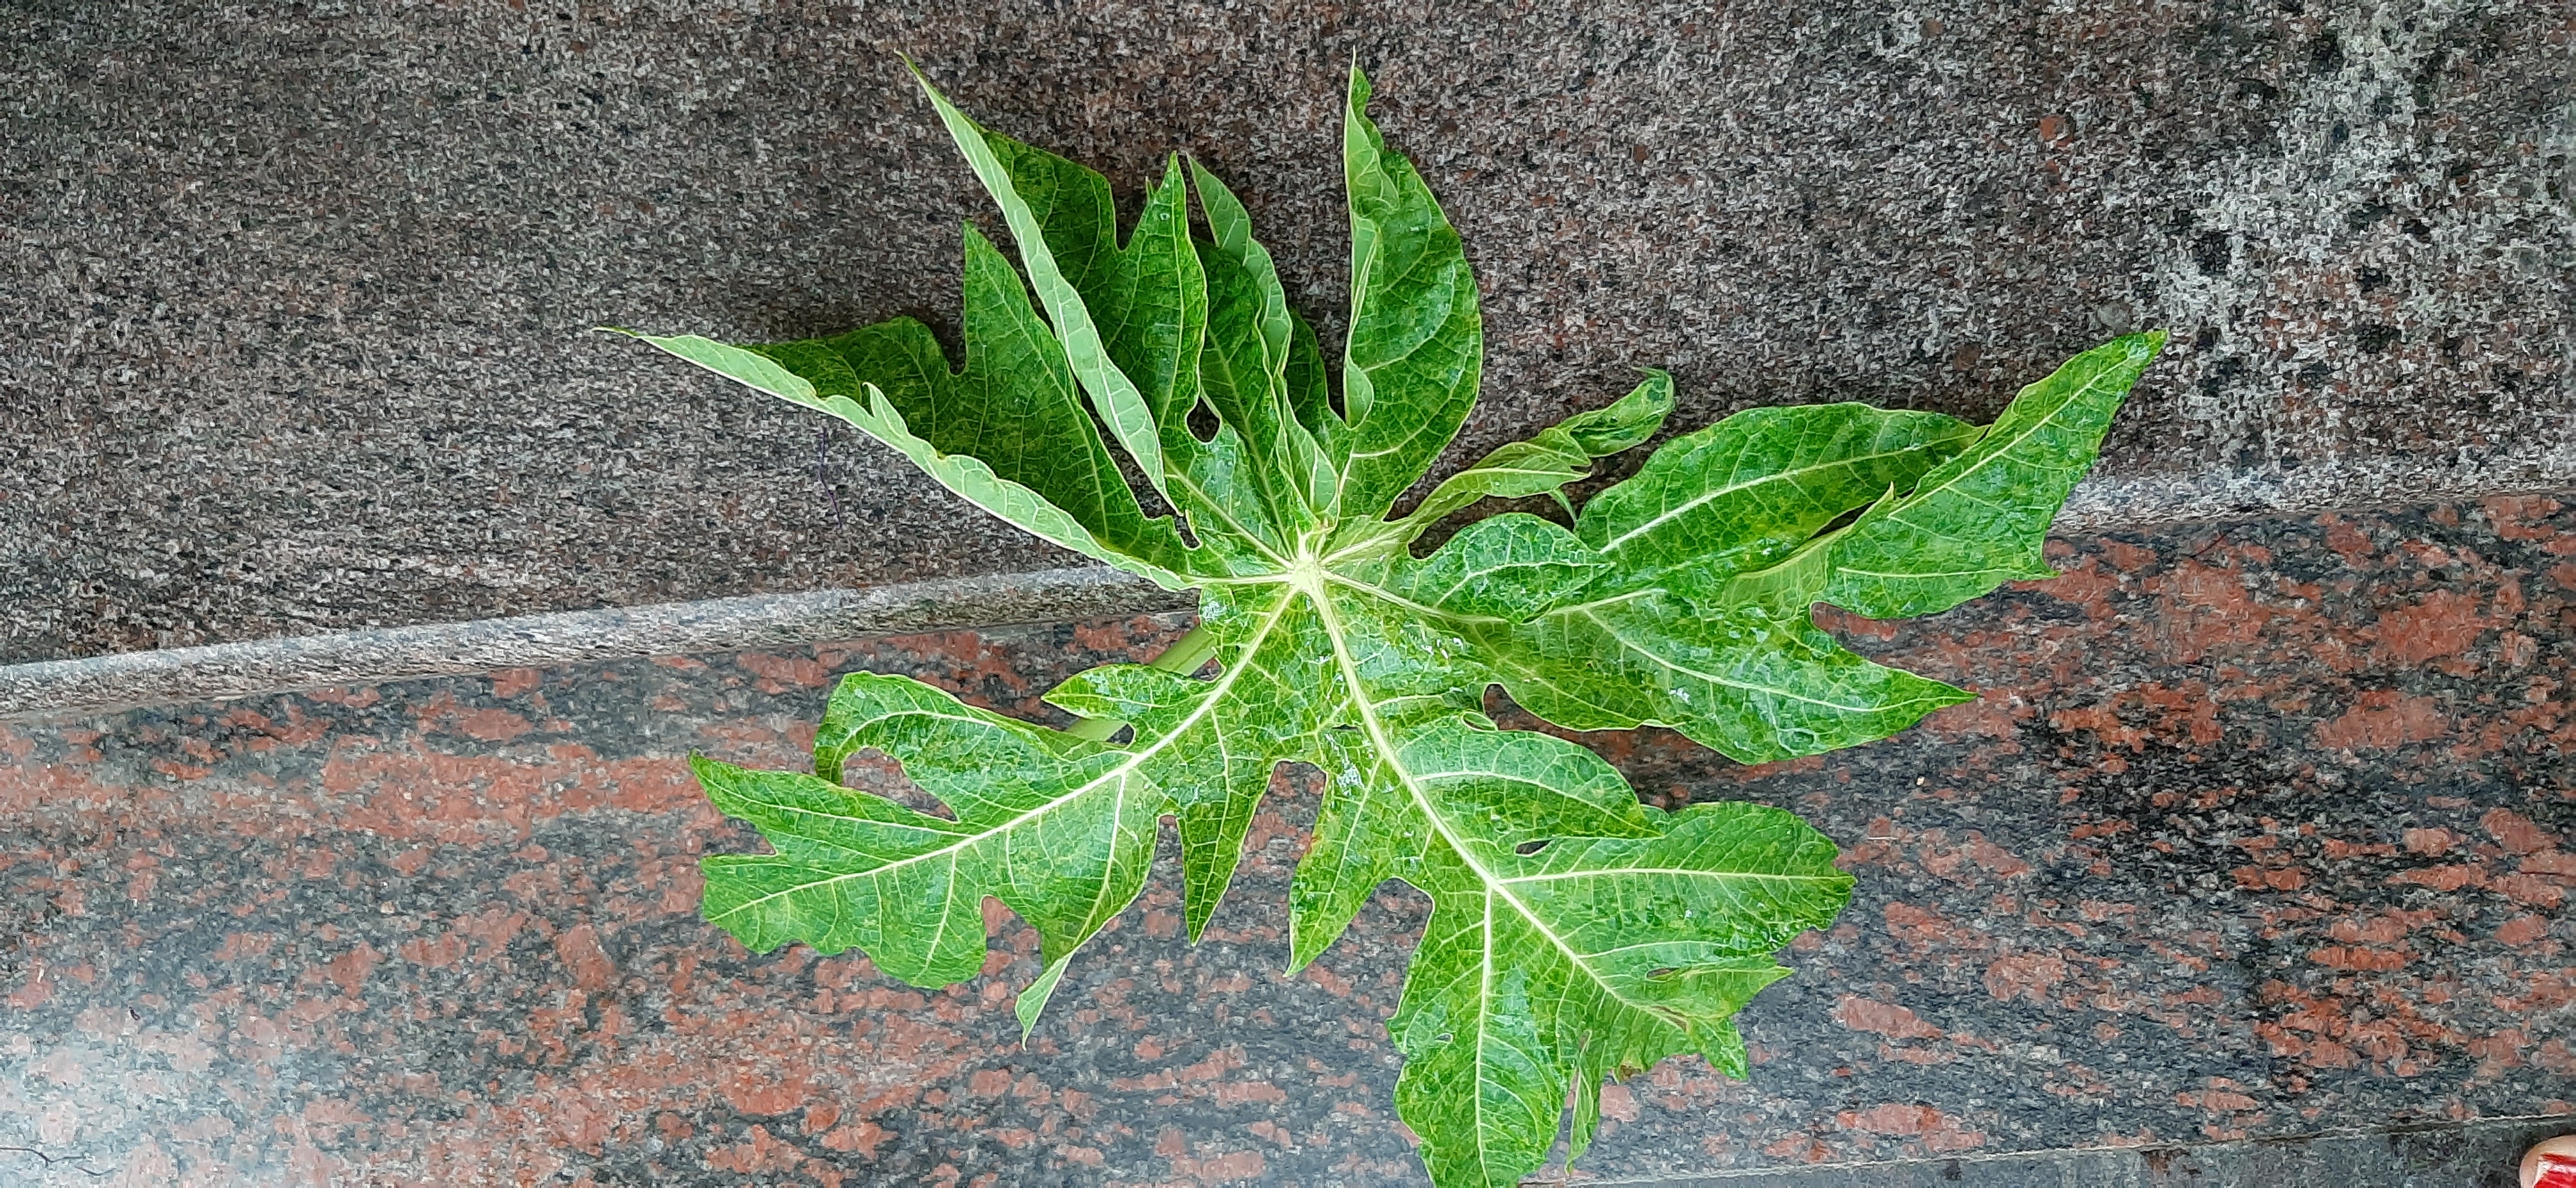
Plant: Papaya